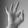
ASL letter: F